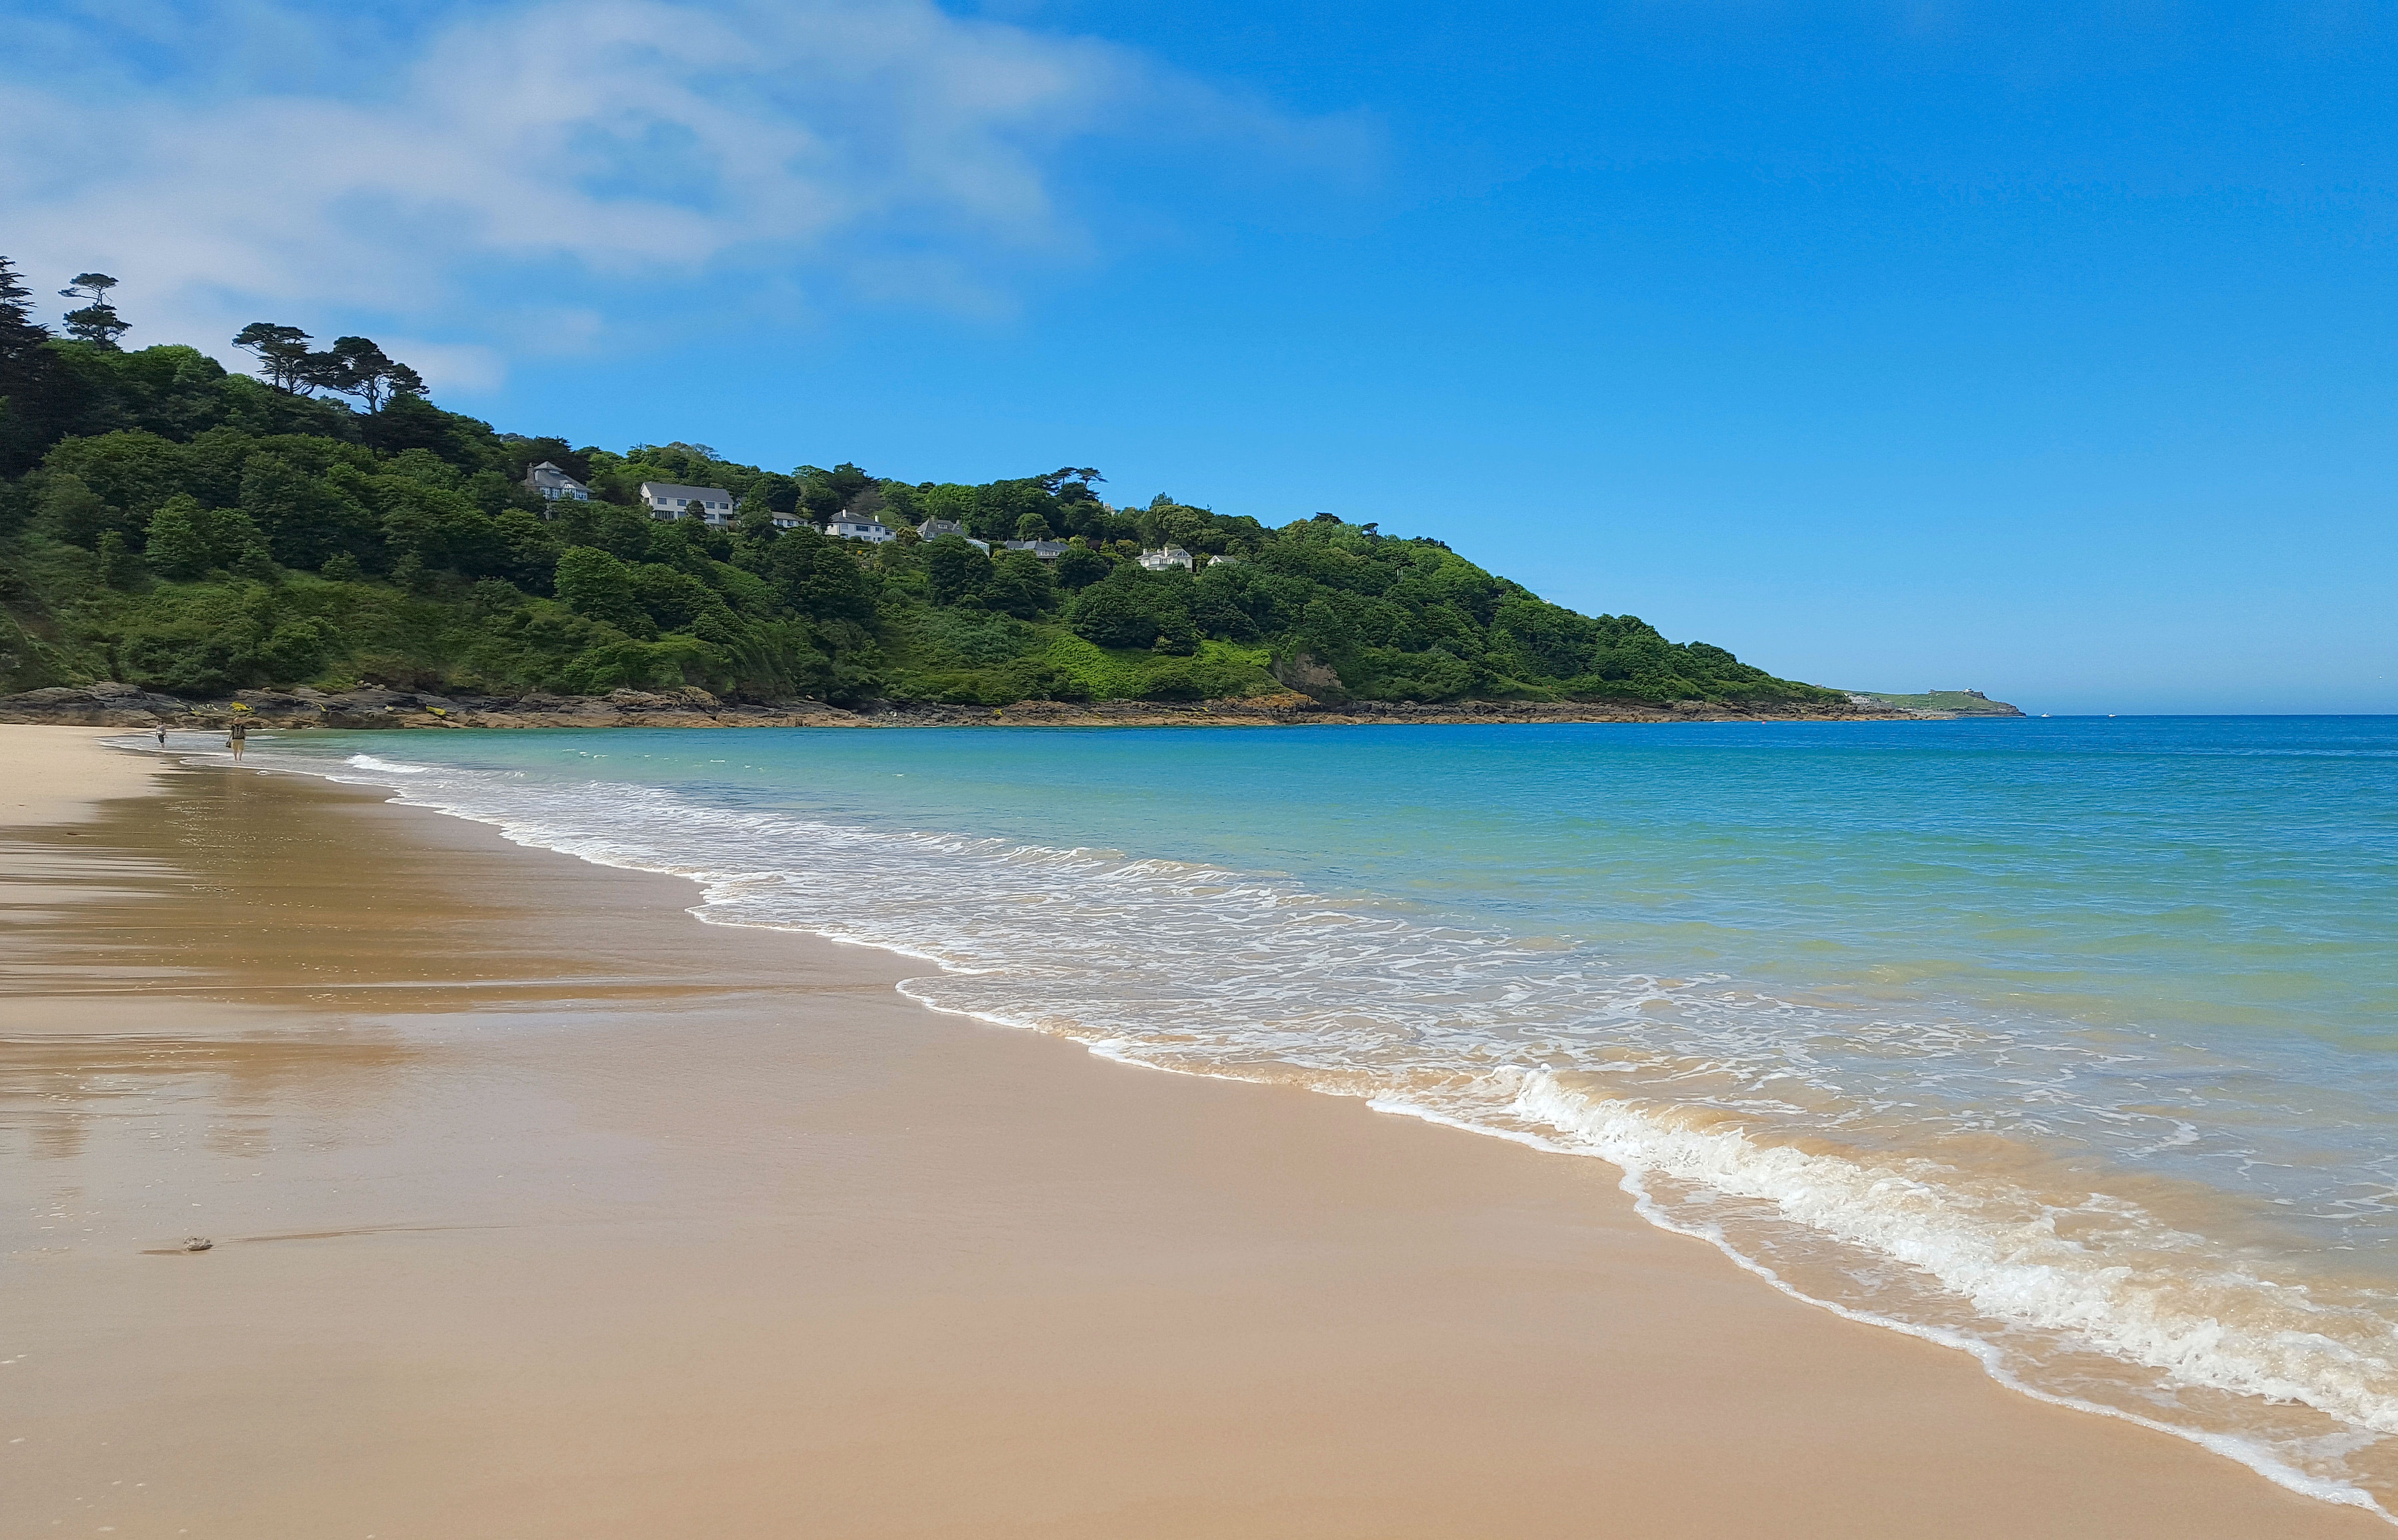
beach, sea, coast, sand, ocean, shore, wave, vacation, bay, body of water, england, tropics, cornwall, cape, wind wave